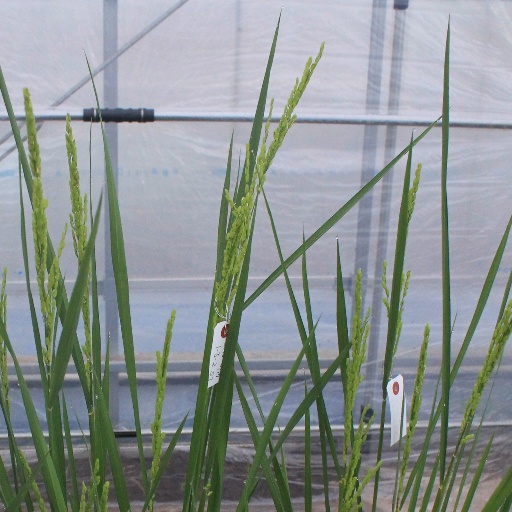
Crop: rice